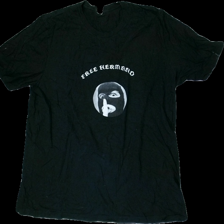
View: front
Type: T-shirt
Category: Men
Brand: Not in the list
Brand text on label: Canvas
Colors: Black, White
Material: 100% Cotton
Pattern: Other
Cut: Regular
Size: XXL
Season: All
Price range: <50
Recommended usage: Export
Description: Crooked seams